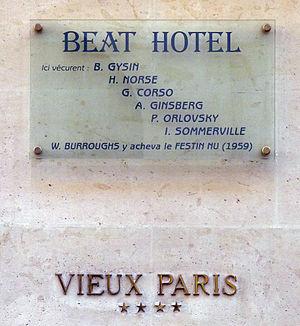
Plaque apposée au n° 9 de la rue Gît-le-Cœur, Paris 6e, sur la façade du Beat Hotel où séjournèrent notamment William S. Burroughs, Gregory Corso, Allen Ginsberg, Brion Gysin, Harold Norse, Peter Orlovsky et Ian Sommerville. William Burroughs y acheva Le Festin nu en 1959. Le Beat Hotel fut transformé en Relais Hôtel Vieux Paris en 1980.
Le Beat Hotel était un petit hôtel de 42 chambres au nᵒ 9 rue Gît-le-Cœur à Paris dans le Quartier latin, qui doit sa renommée, ainsi que son nom, aux membres de la Beat generation qui y ont séjourné.